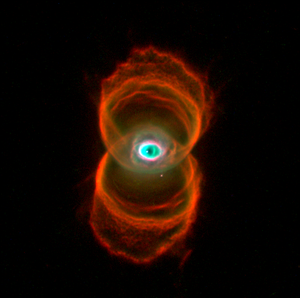
La nébuleuse du Sablier est une jeune nébuleuse planétaire située au sud de la constellation de la Mouche, loin de la Terre d’environ 8 000 années-lumière. Elle a été découverte par Annie Jump Cannon et Margaret W. Mayall pendant leur travail sur le catalogue Henry Draper. À l’époque, la nébuleuse a été catégorisée comme simple nébuleuse planétaire. Des télescopes nouvelle génération et des techniques d’images ont permis de percevoir une forme de sablier découvert par Raghvendra Sahai et John Trauger au Jet Propulsion Laboratory, le 18 janvier 1996. Il a été présumé que la forme de sablier de MyCn 18 est produite par l’expansion d’un rapide vent stellaire à l’intérieur d’un nuage plus dense au niveau de ses équateurs qu’aux pôles, s’épandant peu à peu.
Voici une liste non exhaustive de nébuleuses planétaires, divisée selon leur localisation, dans l'hémisphère Nord et dans Sud.